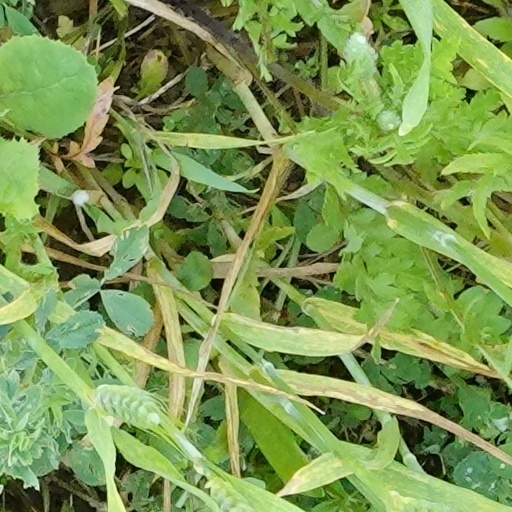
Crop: wheat